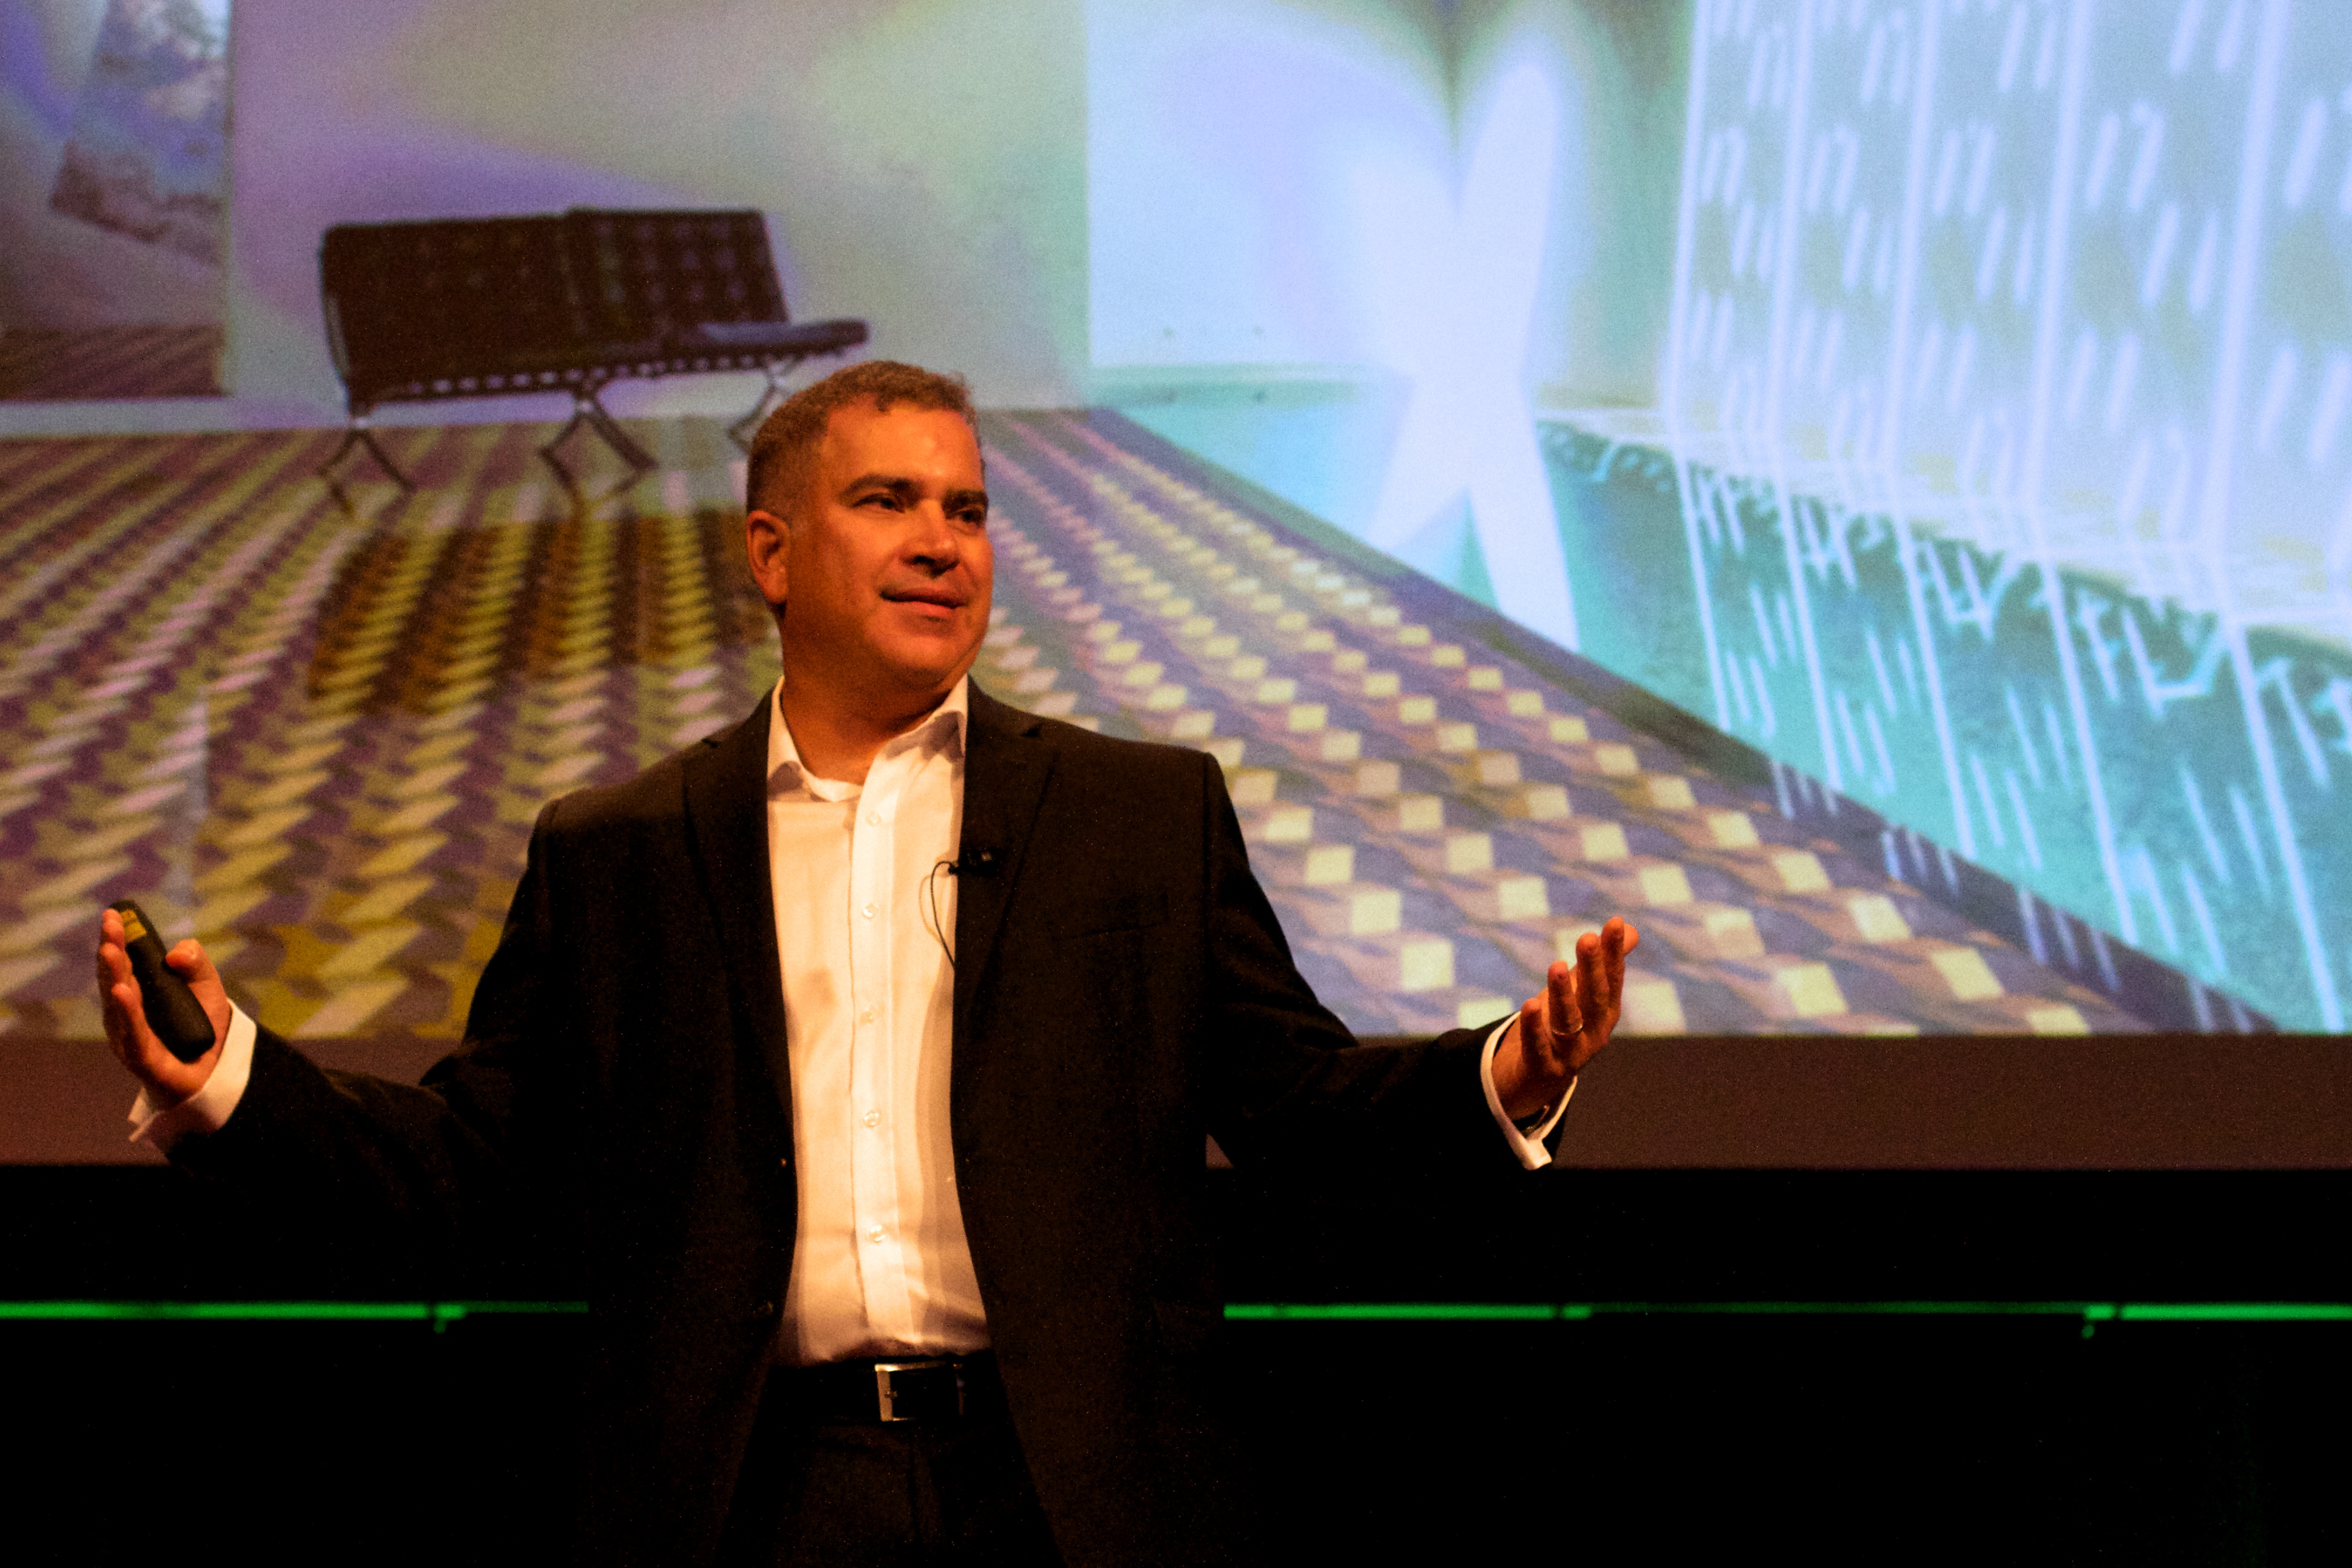
speech, tedxusagrado, screenshot